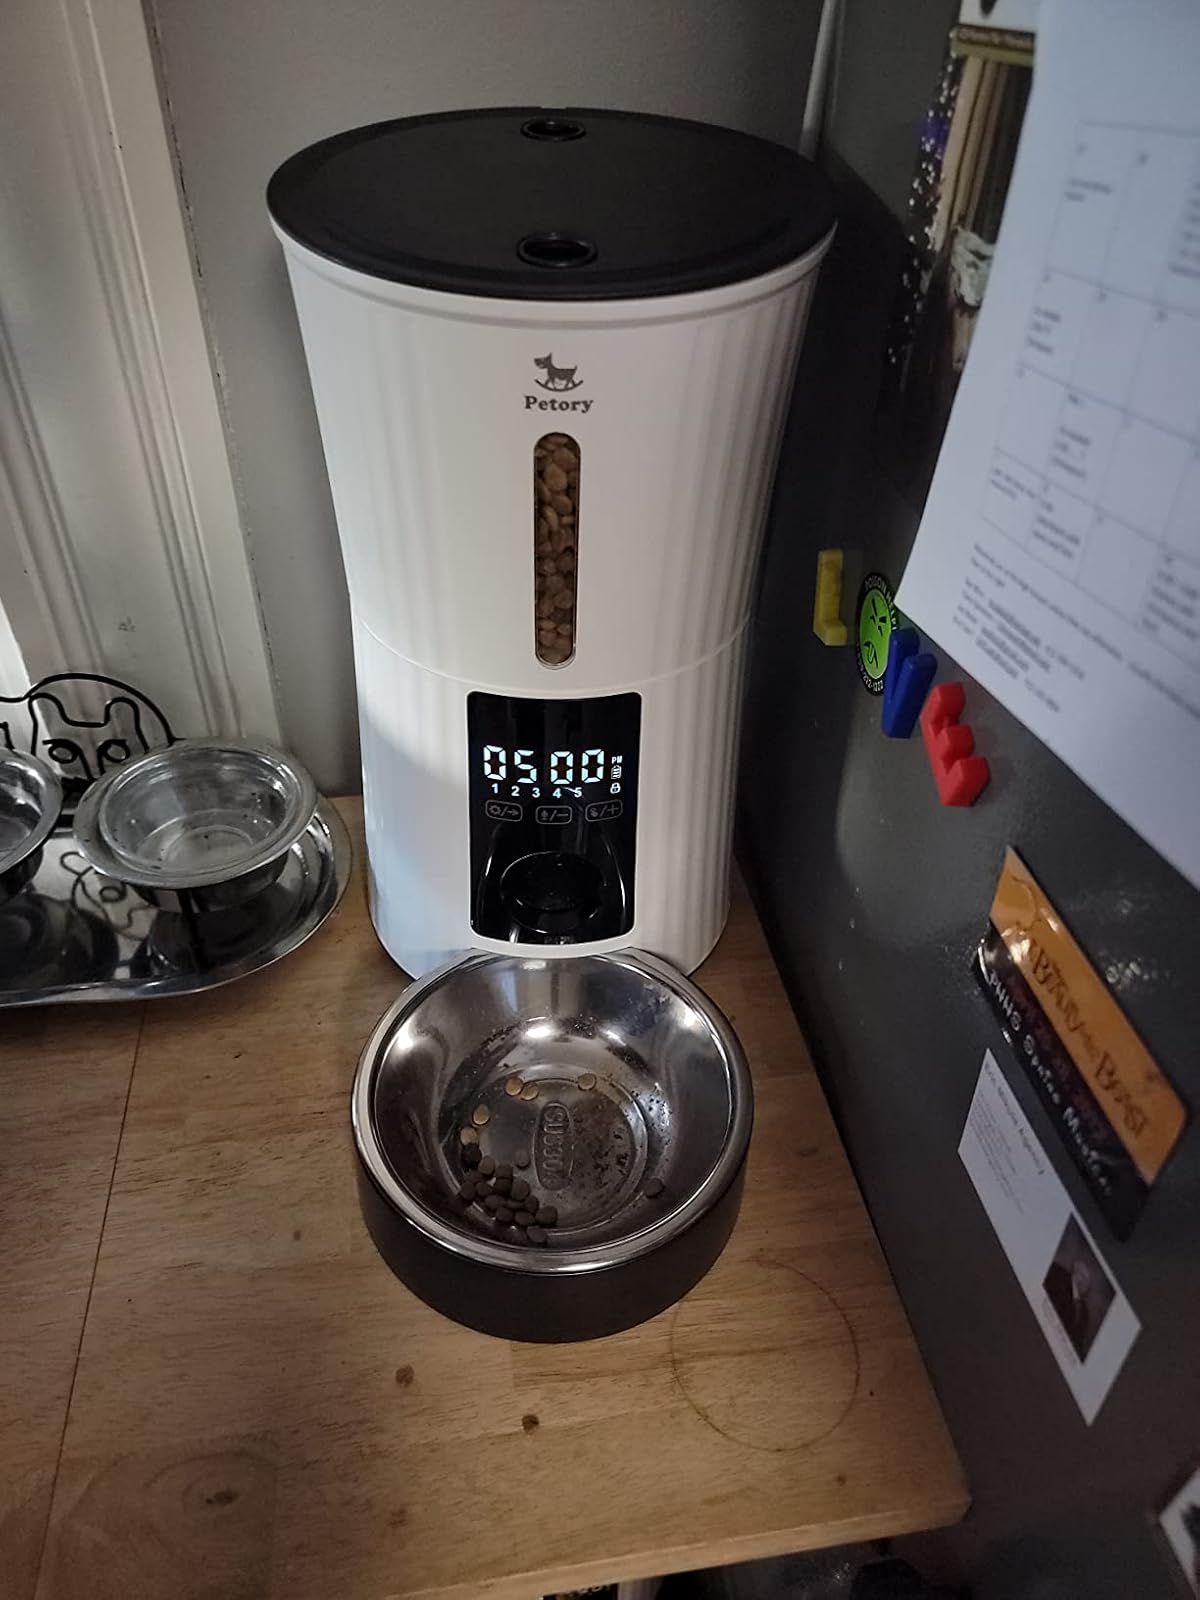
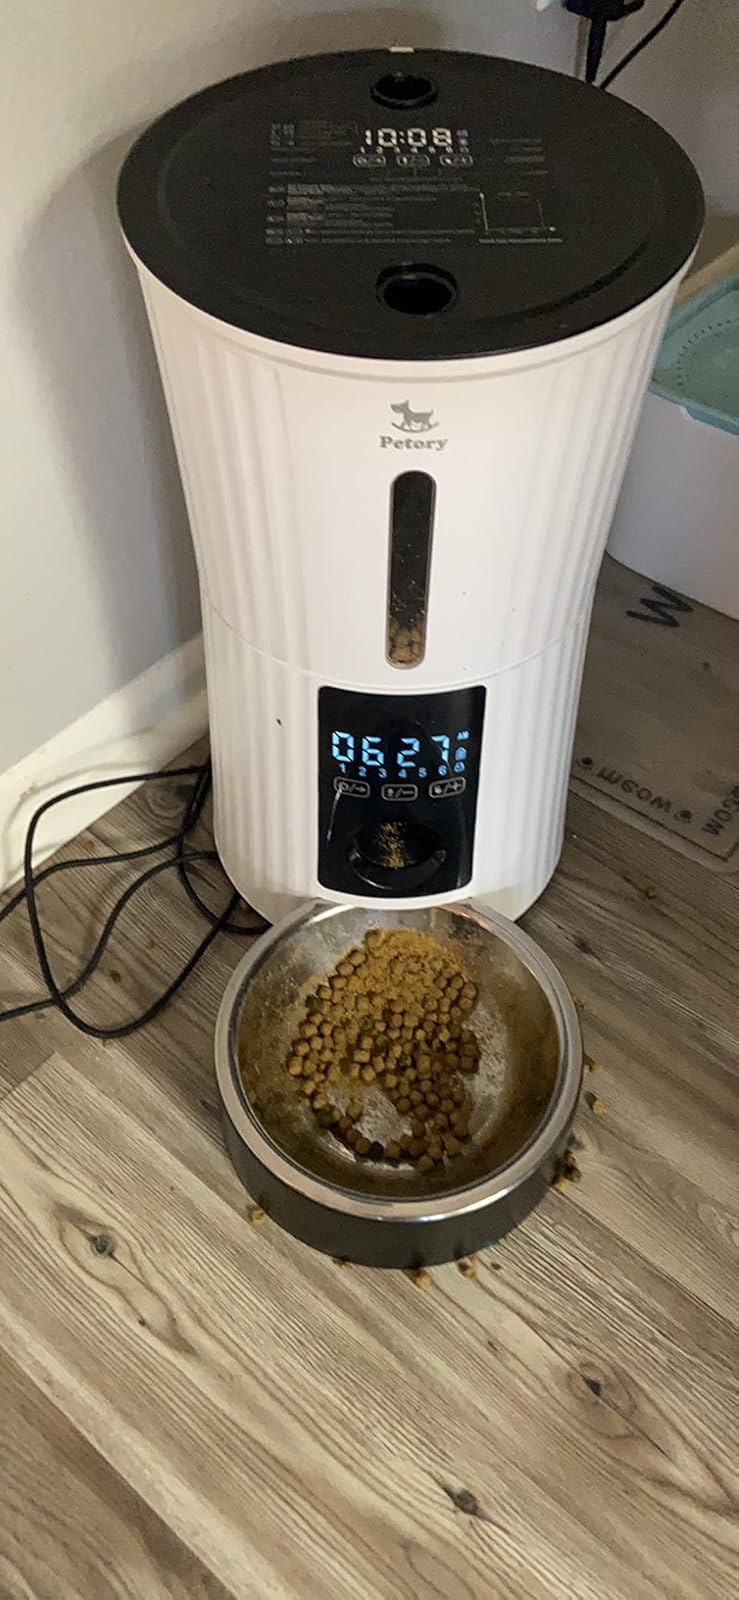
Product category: items_feeder
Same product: yes